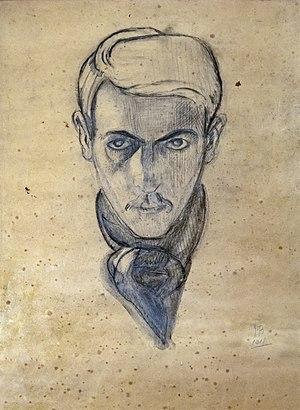
Plaisance-du-Touch est une commune française située dans le département de la Haute-Garonne, en région Occitanie.
Paul Bernadot est un médecin et peintre toulousain, né à Plaisance-du-Touch le 23 août 1886 et mort à La Garde-Freinet le 10 novembre 1913.
Le musée du Vieux-Toulouse présente des objets évoquant l'histoire de la ville de Toulouse, de l'antiquité au XXᵉ siècle. Ce musée s'est établi depuis 1948 dans l'hôtel Dumay de la rue du May, dans le centre historique de la ville. Il est la propriété de la Société des Toulousains de Toulouse et Amis du vieux Toulouse.